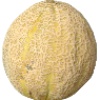
Label: cantaloupe